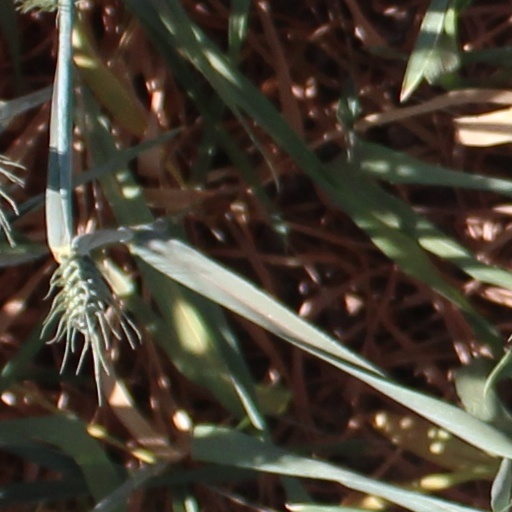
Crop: wheat